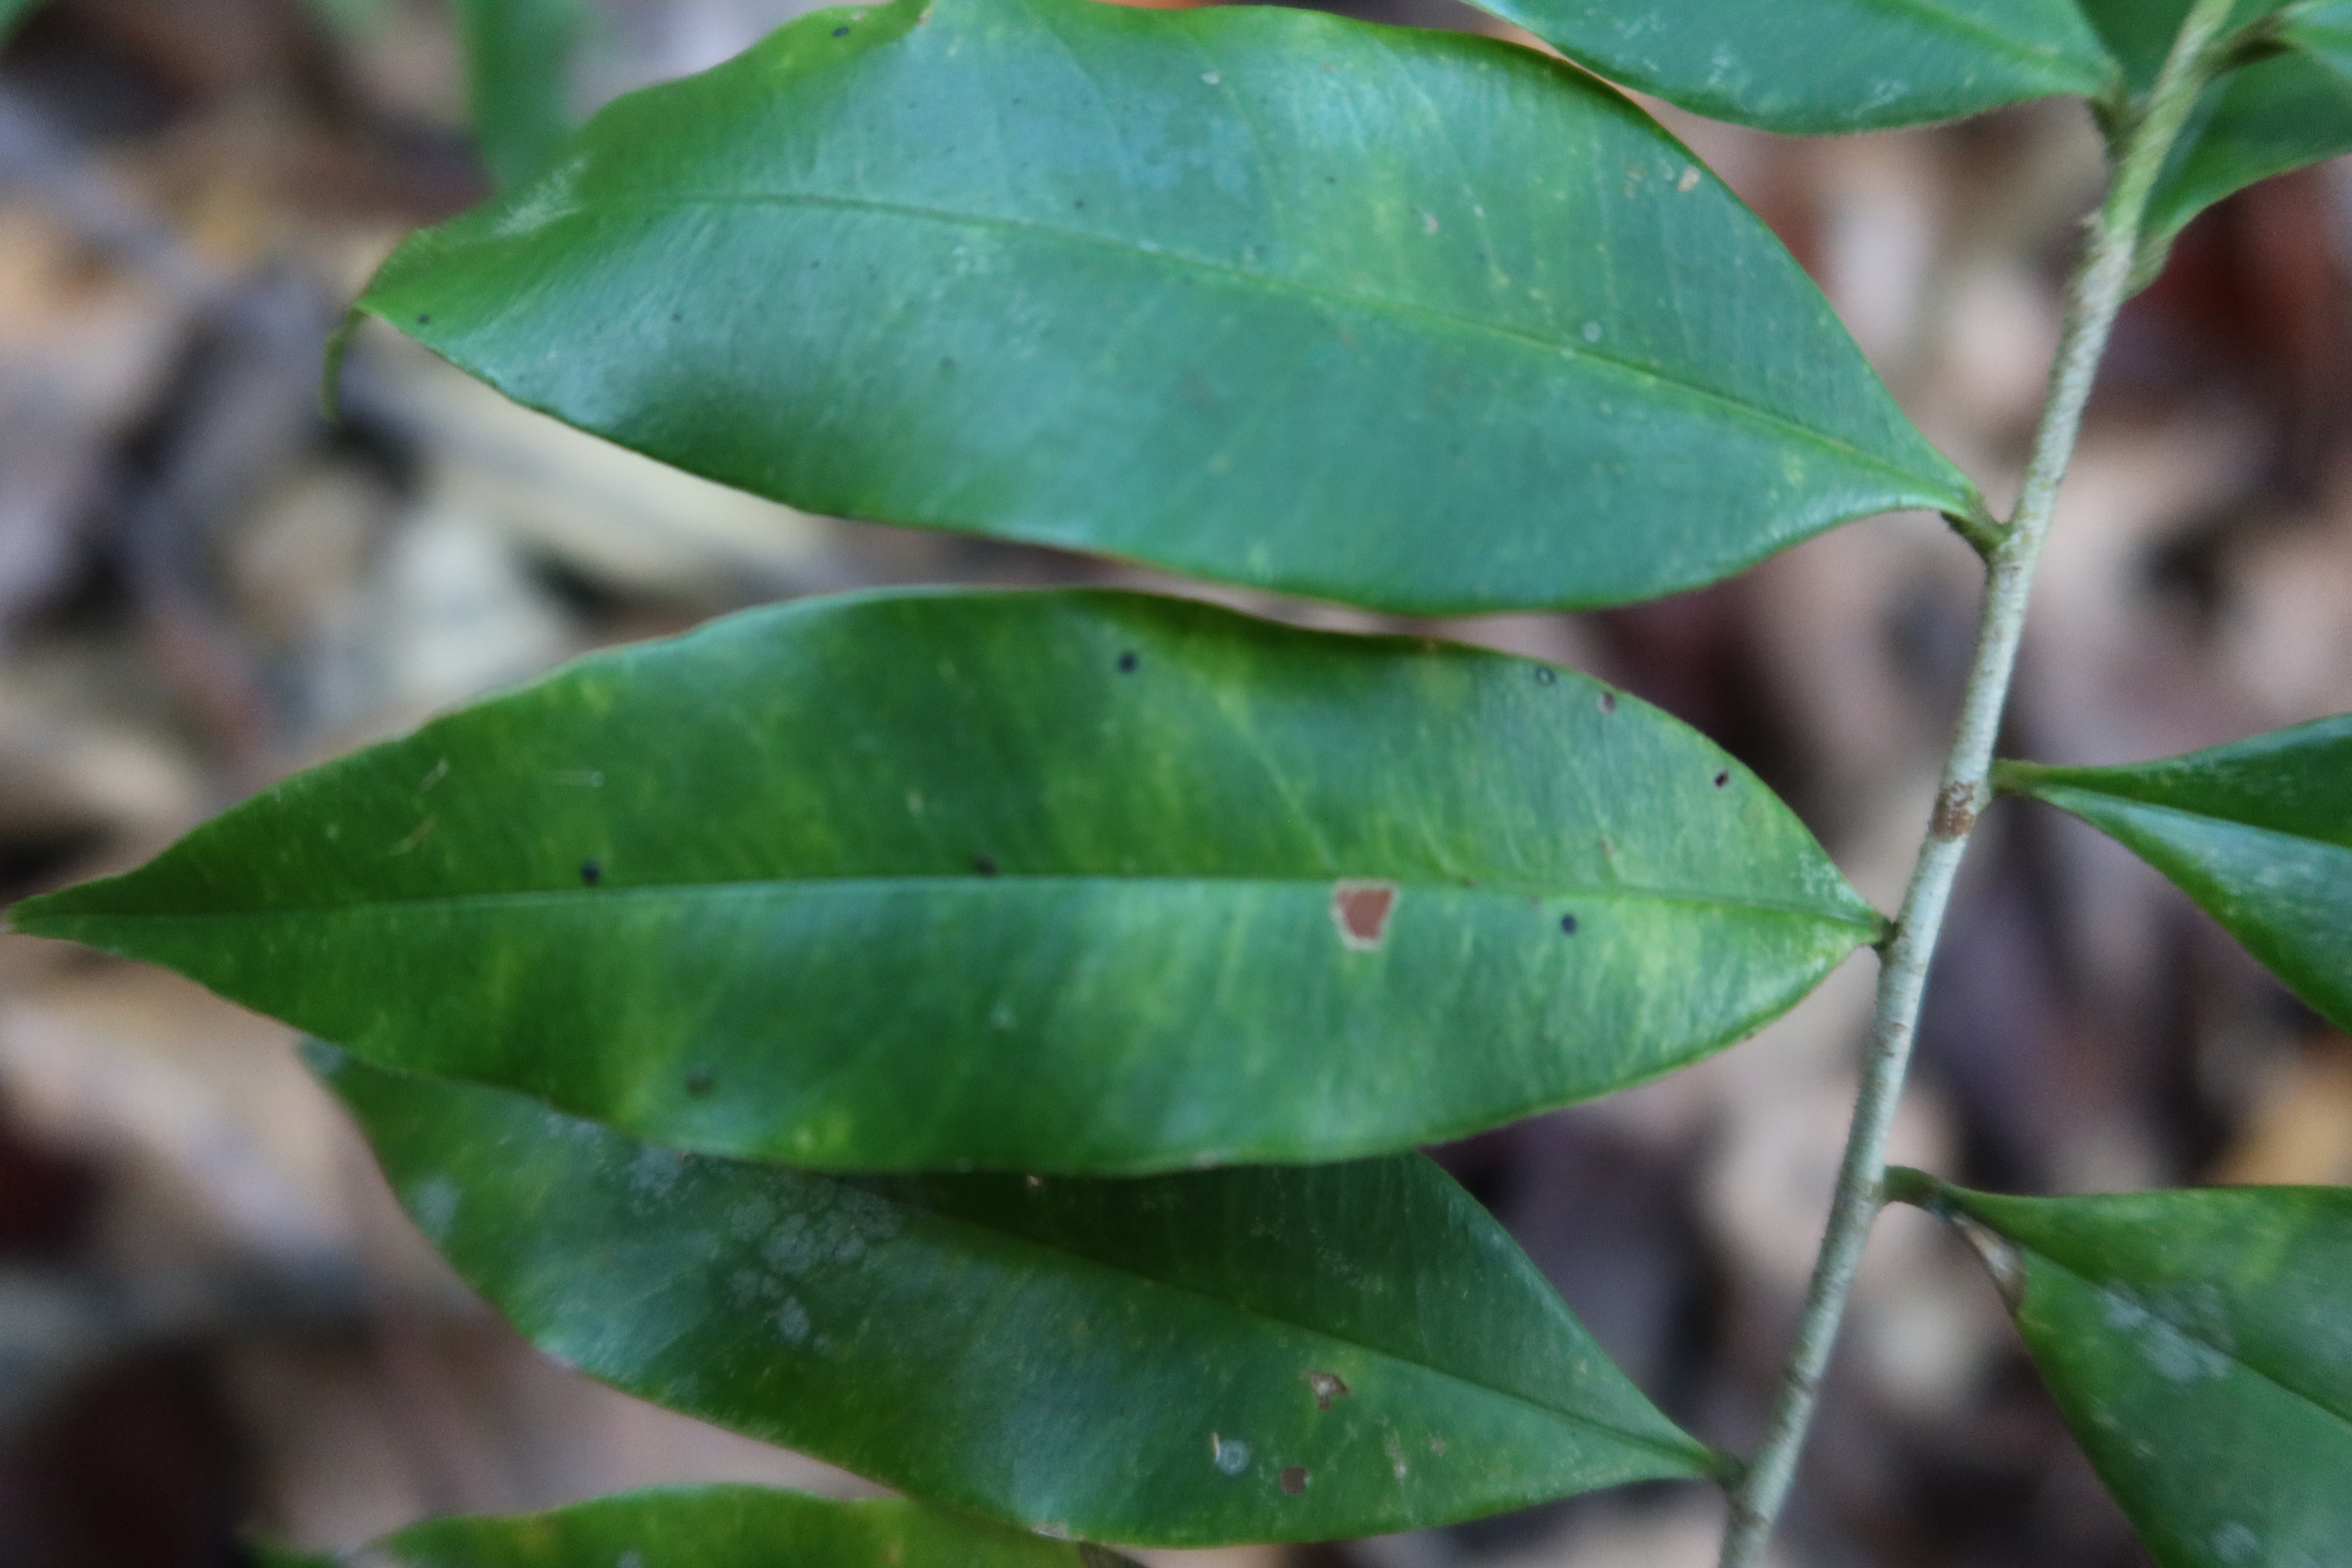
Label: Brown spots